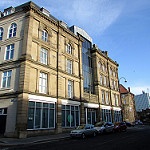
Label: buildings